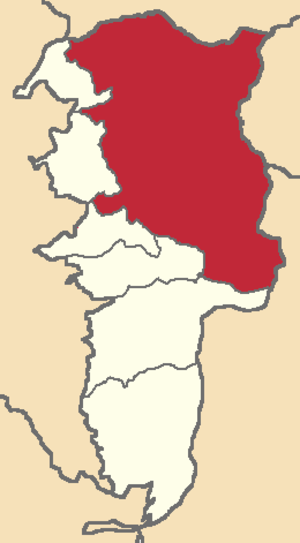
Guaranda est un canton d'Équateur situé dans la province de Bolívar.